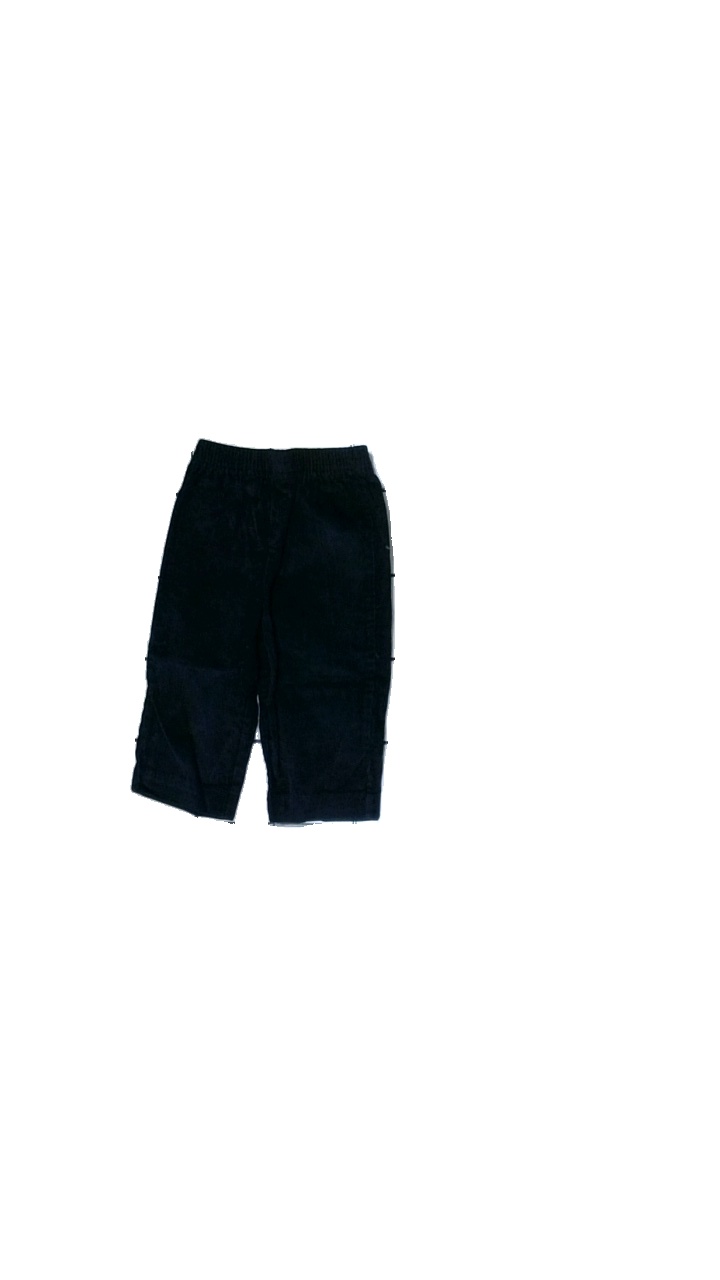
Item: Trousers (Children)
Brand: Missing
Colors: Blue
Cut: Regular
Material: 100%cotton
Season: Autumn
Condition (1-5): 4
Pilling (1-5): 5
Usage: Reuse
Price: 50-100